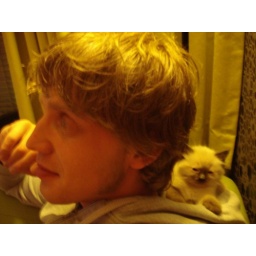
Thomas and cat in the hat